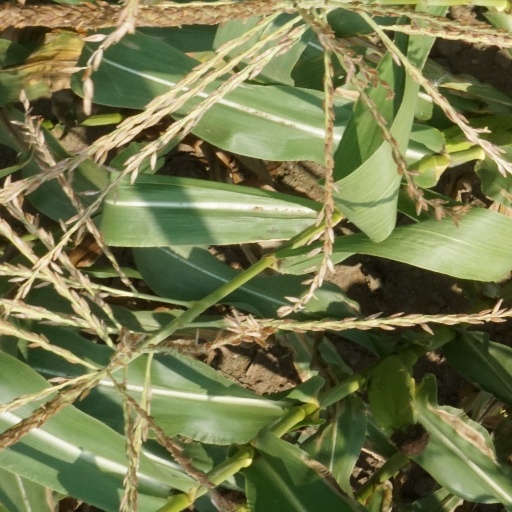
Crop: maize; corn